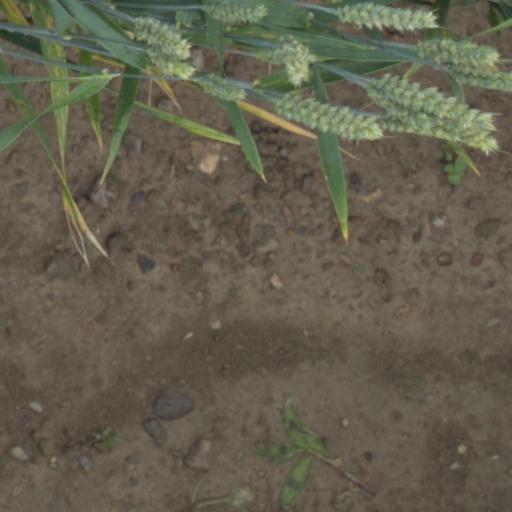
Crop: wheat